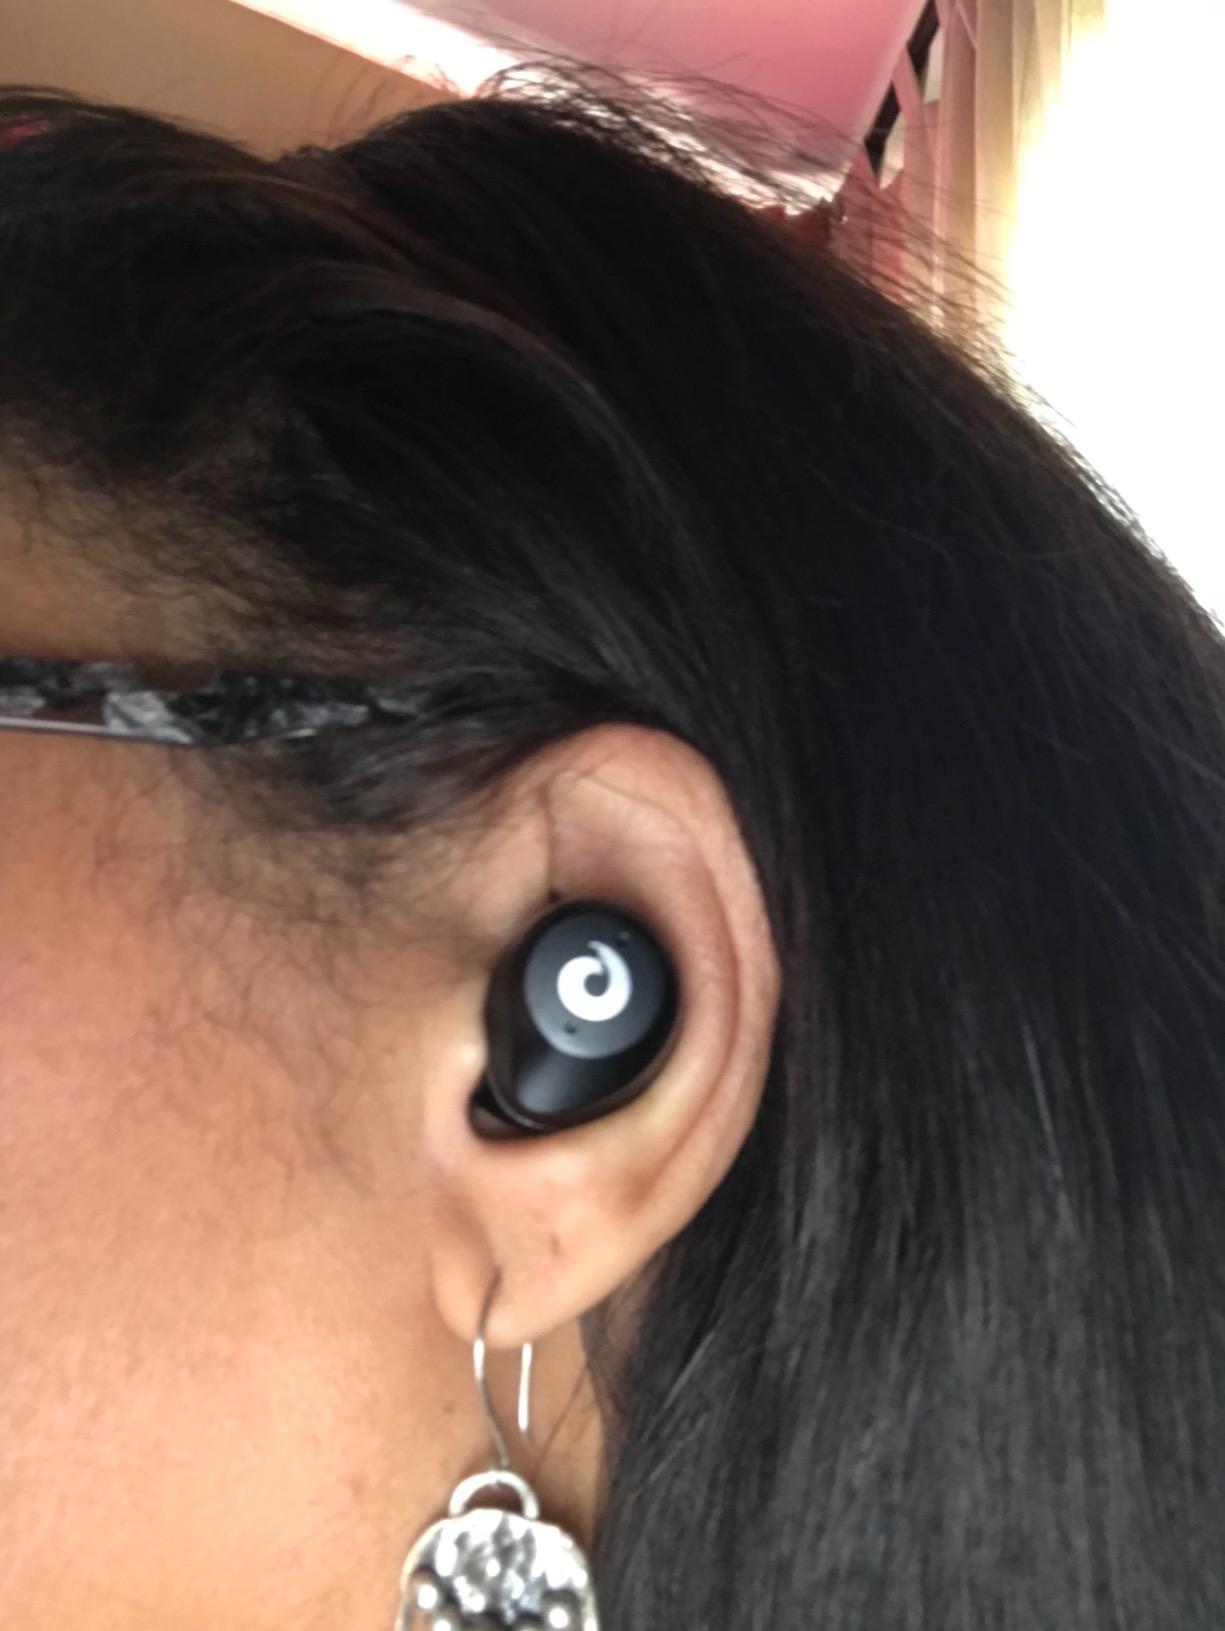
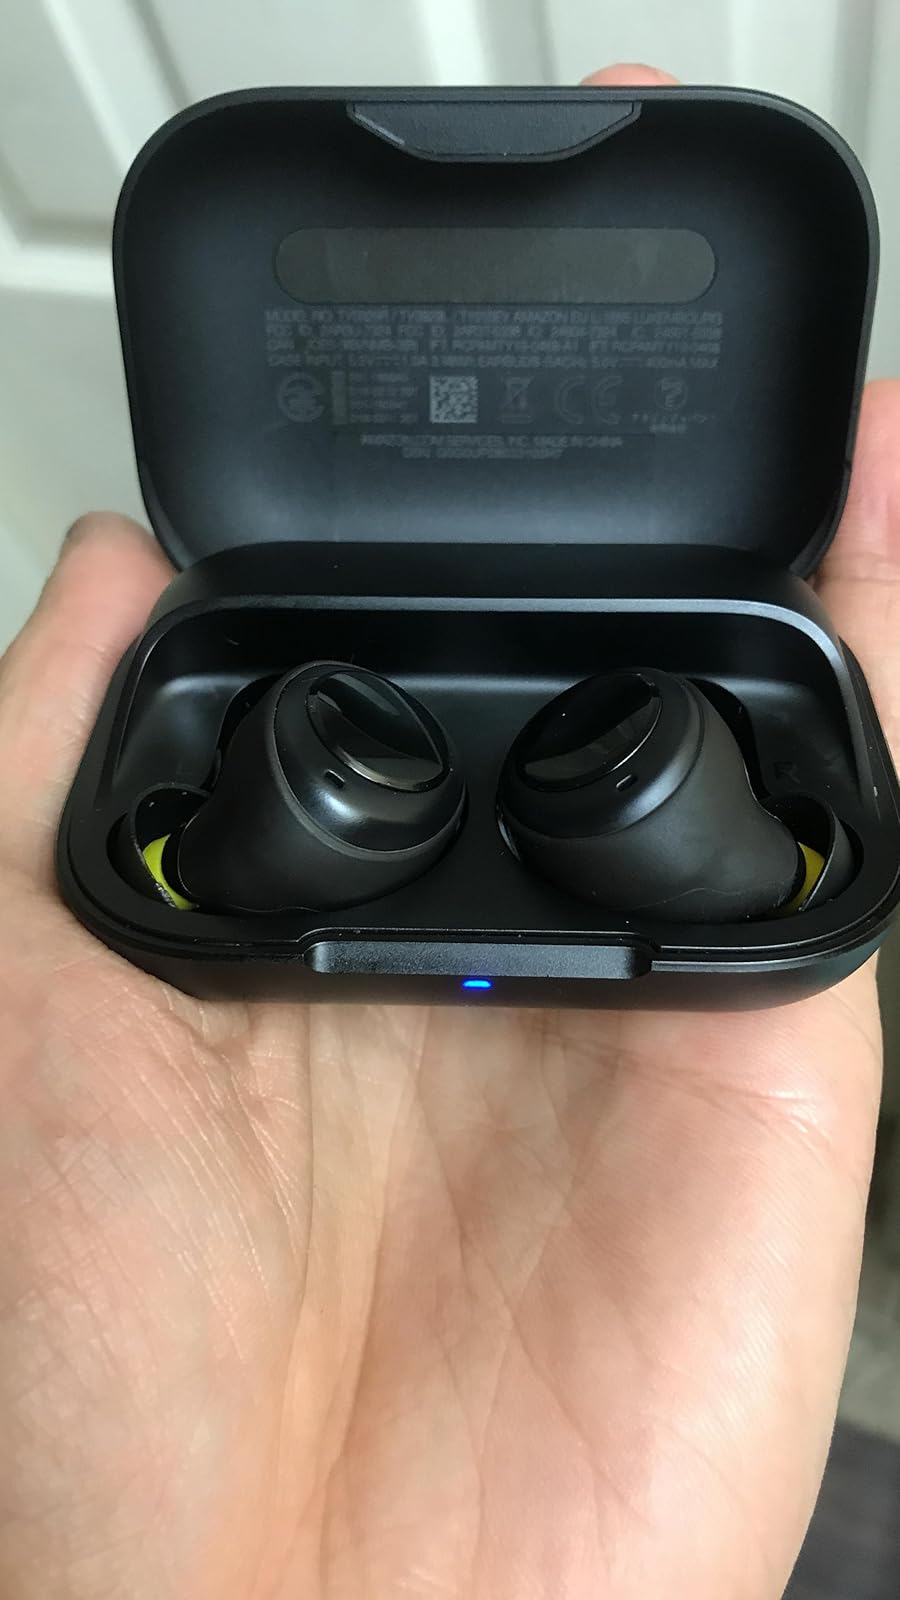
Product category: earbuds
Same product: no